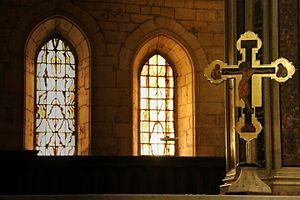
Le châssis de fenêtre est dans une fenêtre, le cadre rigide qui supporte le vitrage. Le châssis doit en outre permettre l'ouverture de la fenêtre, participe à l'isolation thermique, à l'isolation acoustique de l'ensemble fenêtre, contribue à la ventilation et à la sécurisation des locaux qu'il ferme.